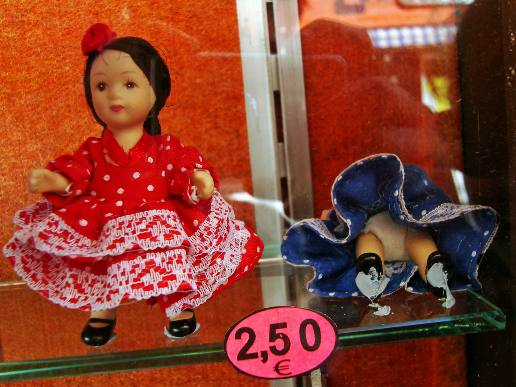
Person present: Yes